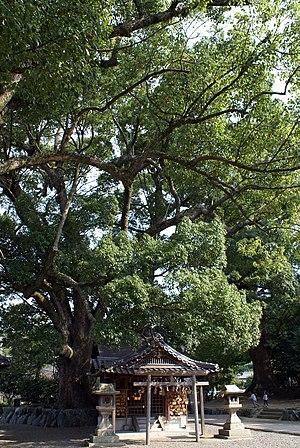
Fujishiro-ōji aussi appelé Fujishiro-jinsha est un sanctuaire shinto de la ville de Kainan. Il fait partie des Gotai-ōji et fut érigé la cinquième année de l'ère Keikō.